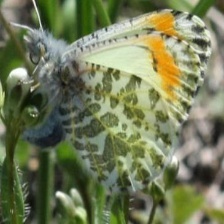
Species: ORANGE TIP
Butterfly family (ImageNet category): cabbage_butterfly